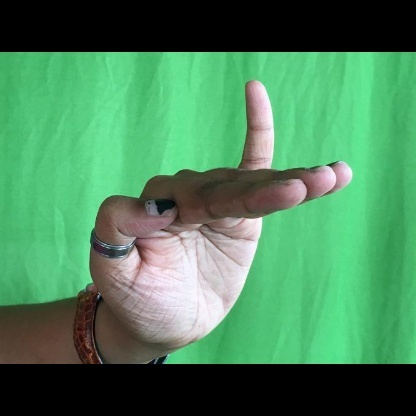
Mudra: Hamsapaksha